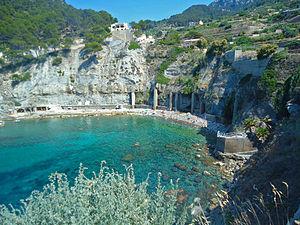
Cet article donne la liste des plages de Majorque, la plus grande des îles Baléares.